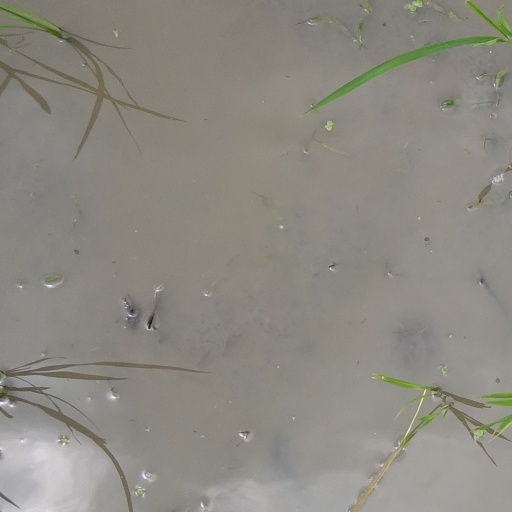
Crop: rice